Alexandria Troas

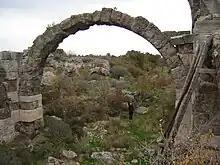
Thermae in Alexandria Troas

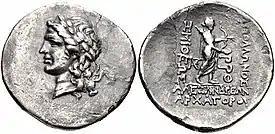
Coin (Didrachm) of Alexandreia, 102-66 BC. Obverse: Laureate head of Apollo. Reverse: Apollo Smintheus standing right, quiver over shoulder, holding bow, arrow, and patera, ΑΠΟΛΛΩΝΟΣ ΣΜΙΝΘΕΩΣ [ΑΛΕΞΑΝΔΡΕΩΝ ΑΡΧΑΓΟΡΟΥ in exergue].

Alexandria Troas ("Alexandria of the Troad"; ; , "Old Istanbul") is the site of an ancient Greek city situated on the Aegean Sea near the northern tip of Turkey's western coast, the area known historically as Troad, a little south of Tenedos (modern Bozcaada). It is located southeast of modern Dalyan, a village in the Ezine district of Çanakkale Province. The site sprawls over an estimated ; among the few structures remaining today are a ruined bath, an odeon, a theatre, gymnasium complex and a recently uncovered stadion. The circuit of the old walls can still be traced.